Birdwoodton, Victoria

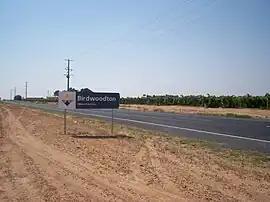
Entering Birdwoodton

Birwoodton is a locality situated in the Sunraysia region, in north western Victoria, Australia. The place by road, is situated about 4 kilometres south of Merbein and 14 kilometres northwest of Mildura.